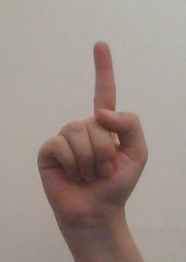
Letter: bb